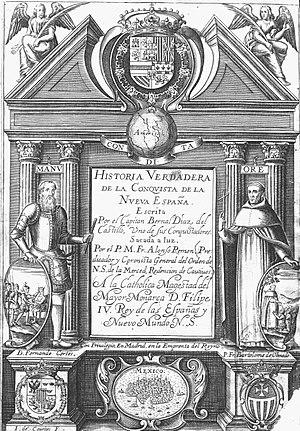
L’Histoire véridique de la conquête de la Nouvelle-Espagne est un livre écrit par le conquistador Bernal Díaz del Castillo.